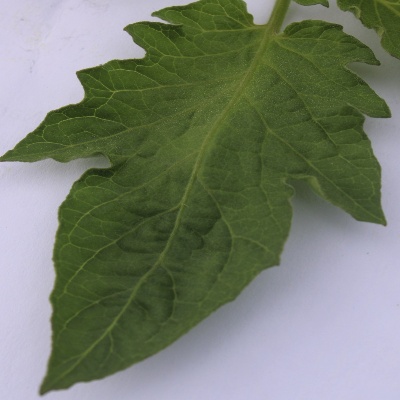
Crop: Tomato
Condition: healthy